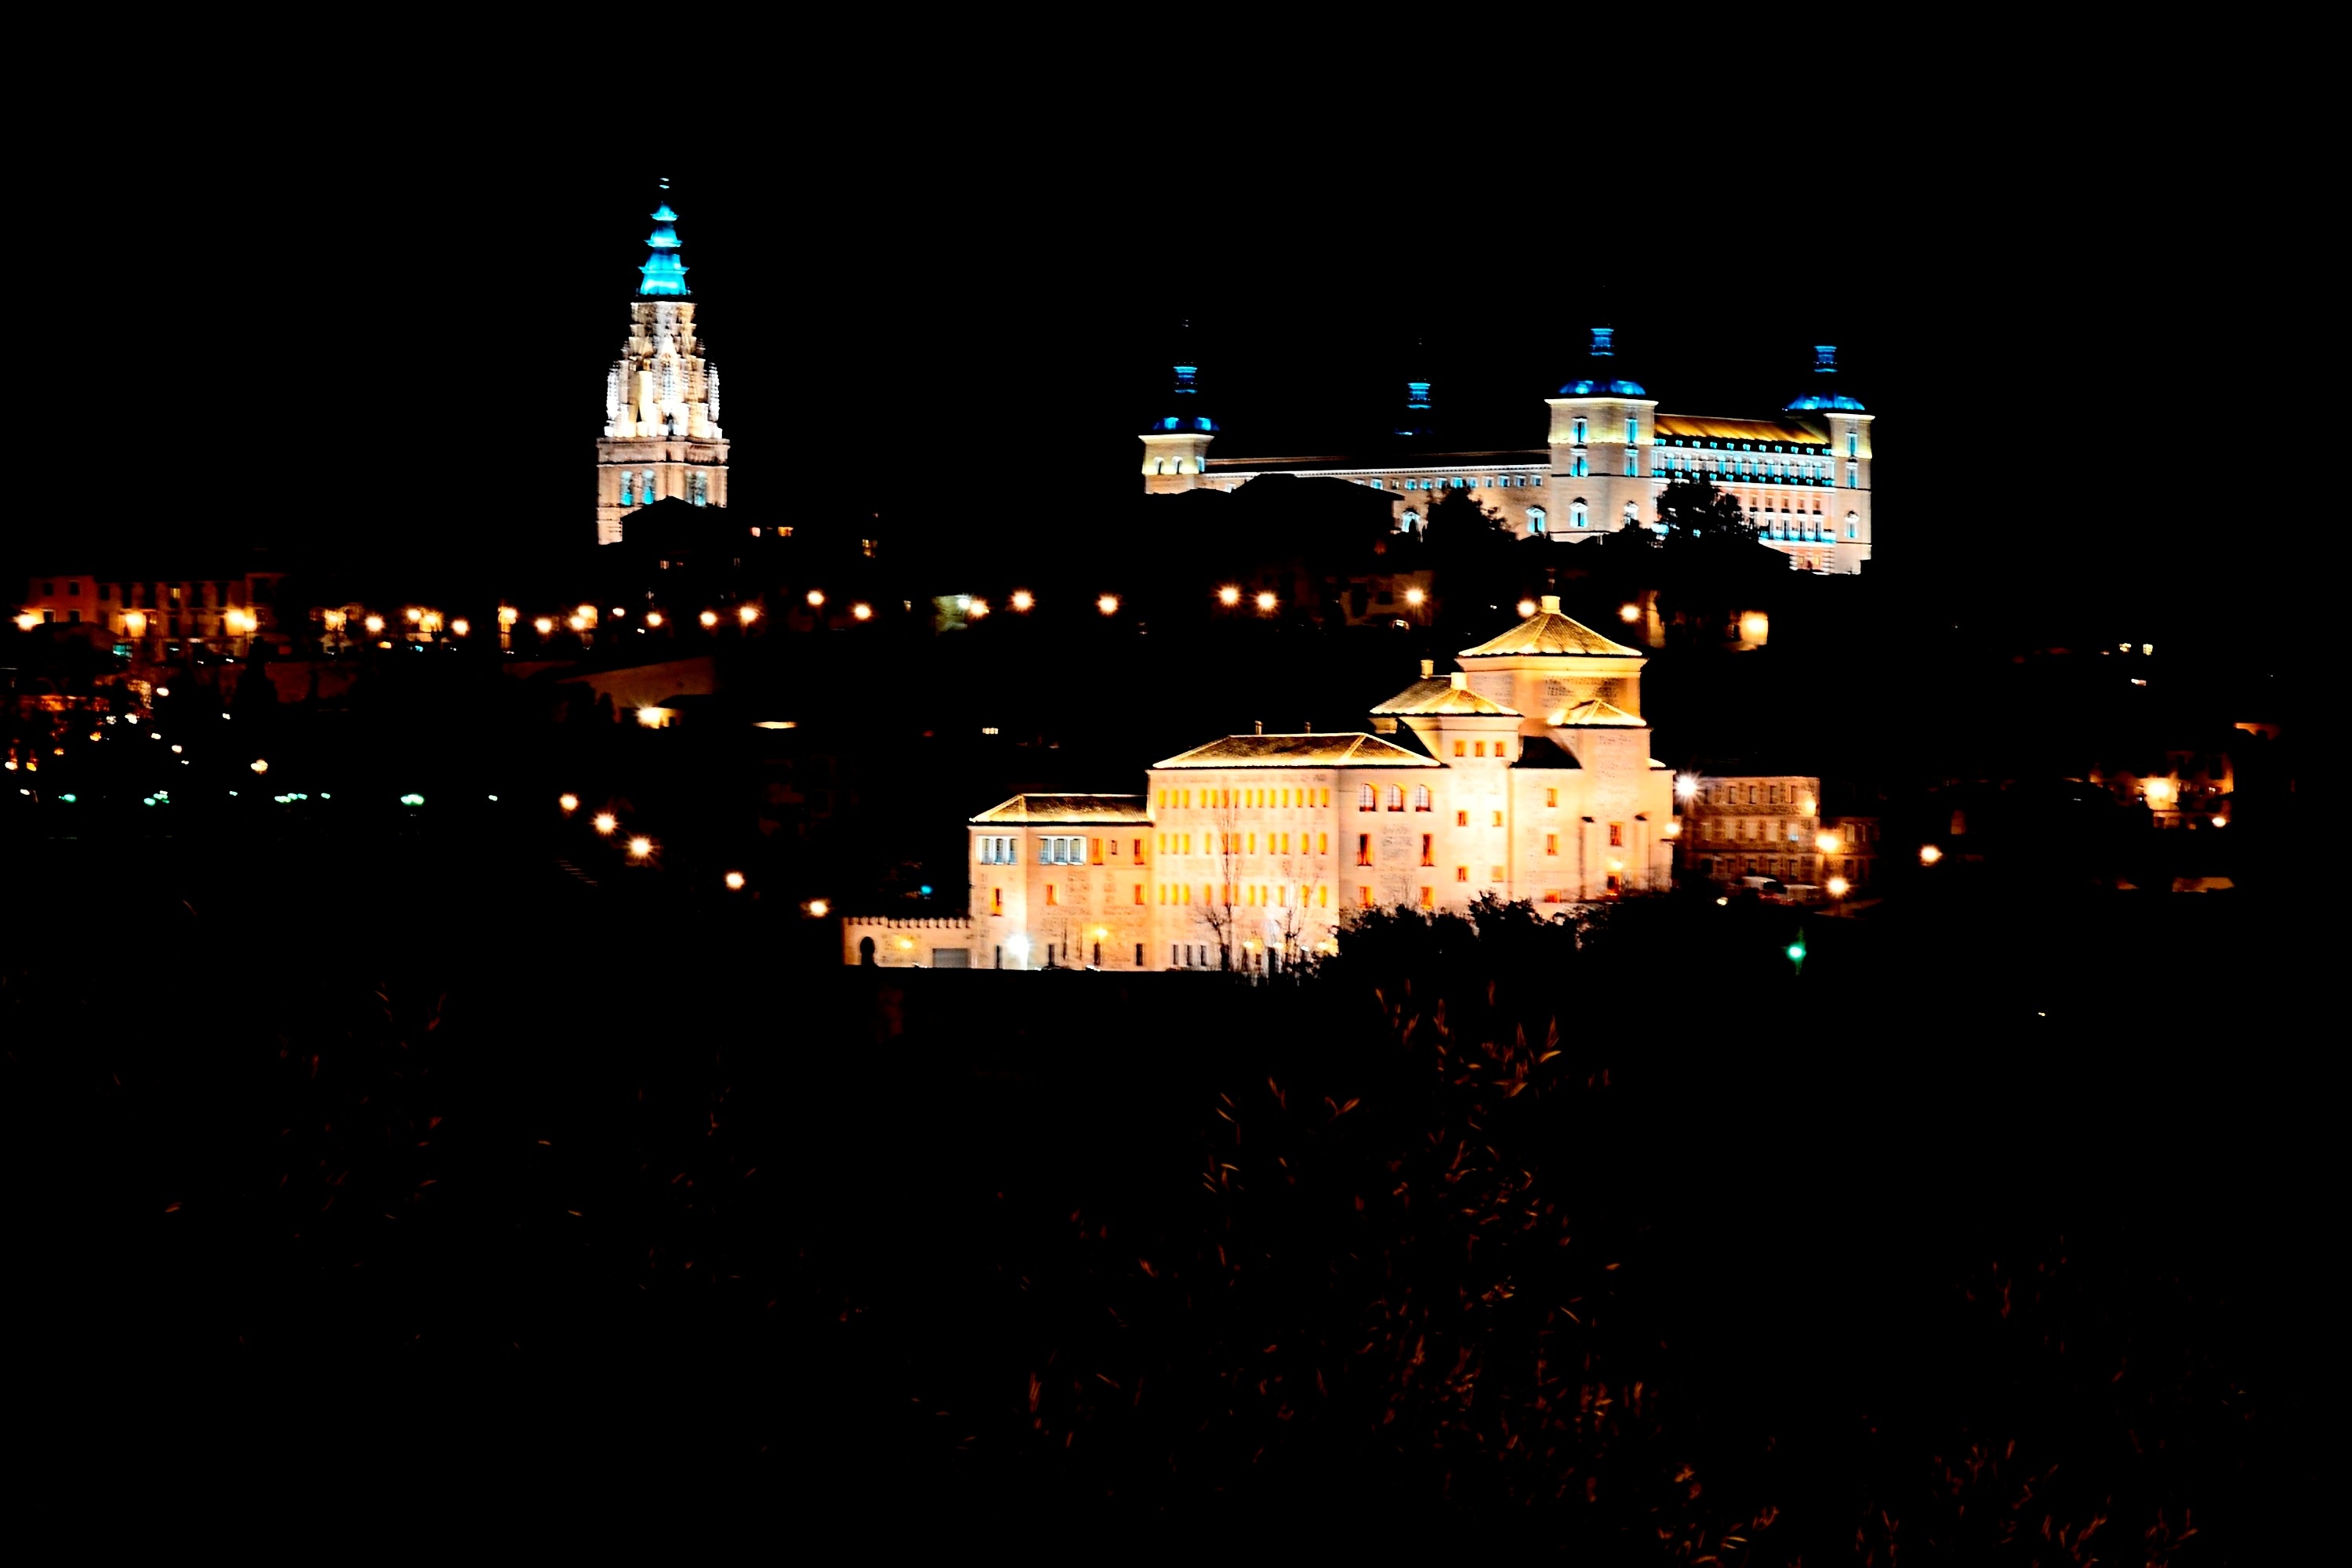
light, skyline, night, city, cityscape, dusk, evening, darkness, cathedral, buildings, alcazar, cuts, toledo, human settlement, clm